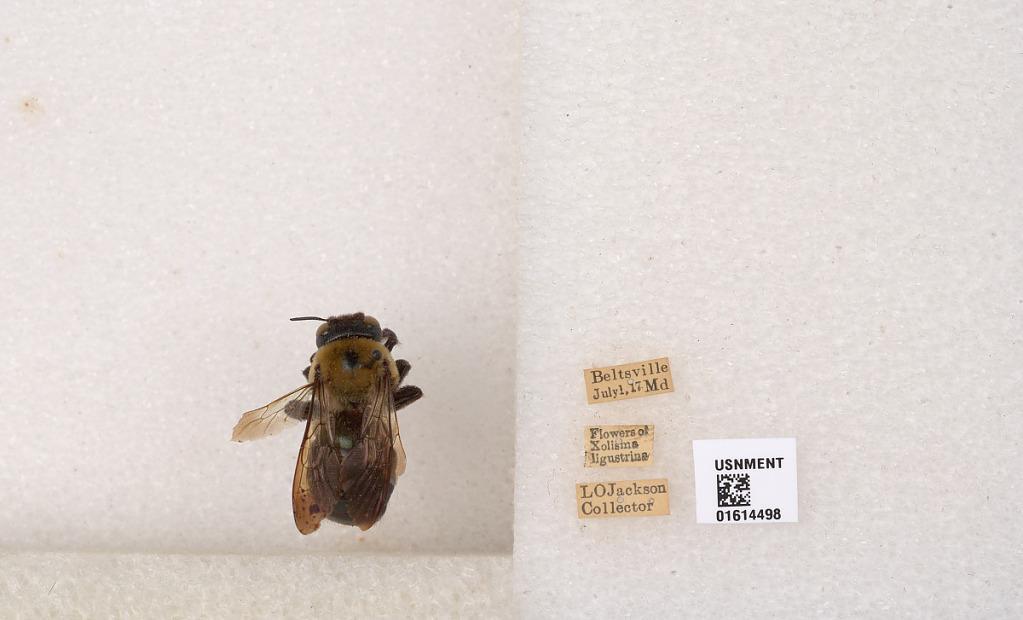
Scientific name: Xylocopa (Xylocopoides) virginica virginica (Linnaeus)
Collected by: L. Jackson
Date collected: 1917-7-1
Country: United States
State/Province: Maryland
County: Prince George's
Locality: Beltsville
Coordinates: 39.0348, -76.9075